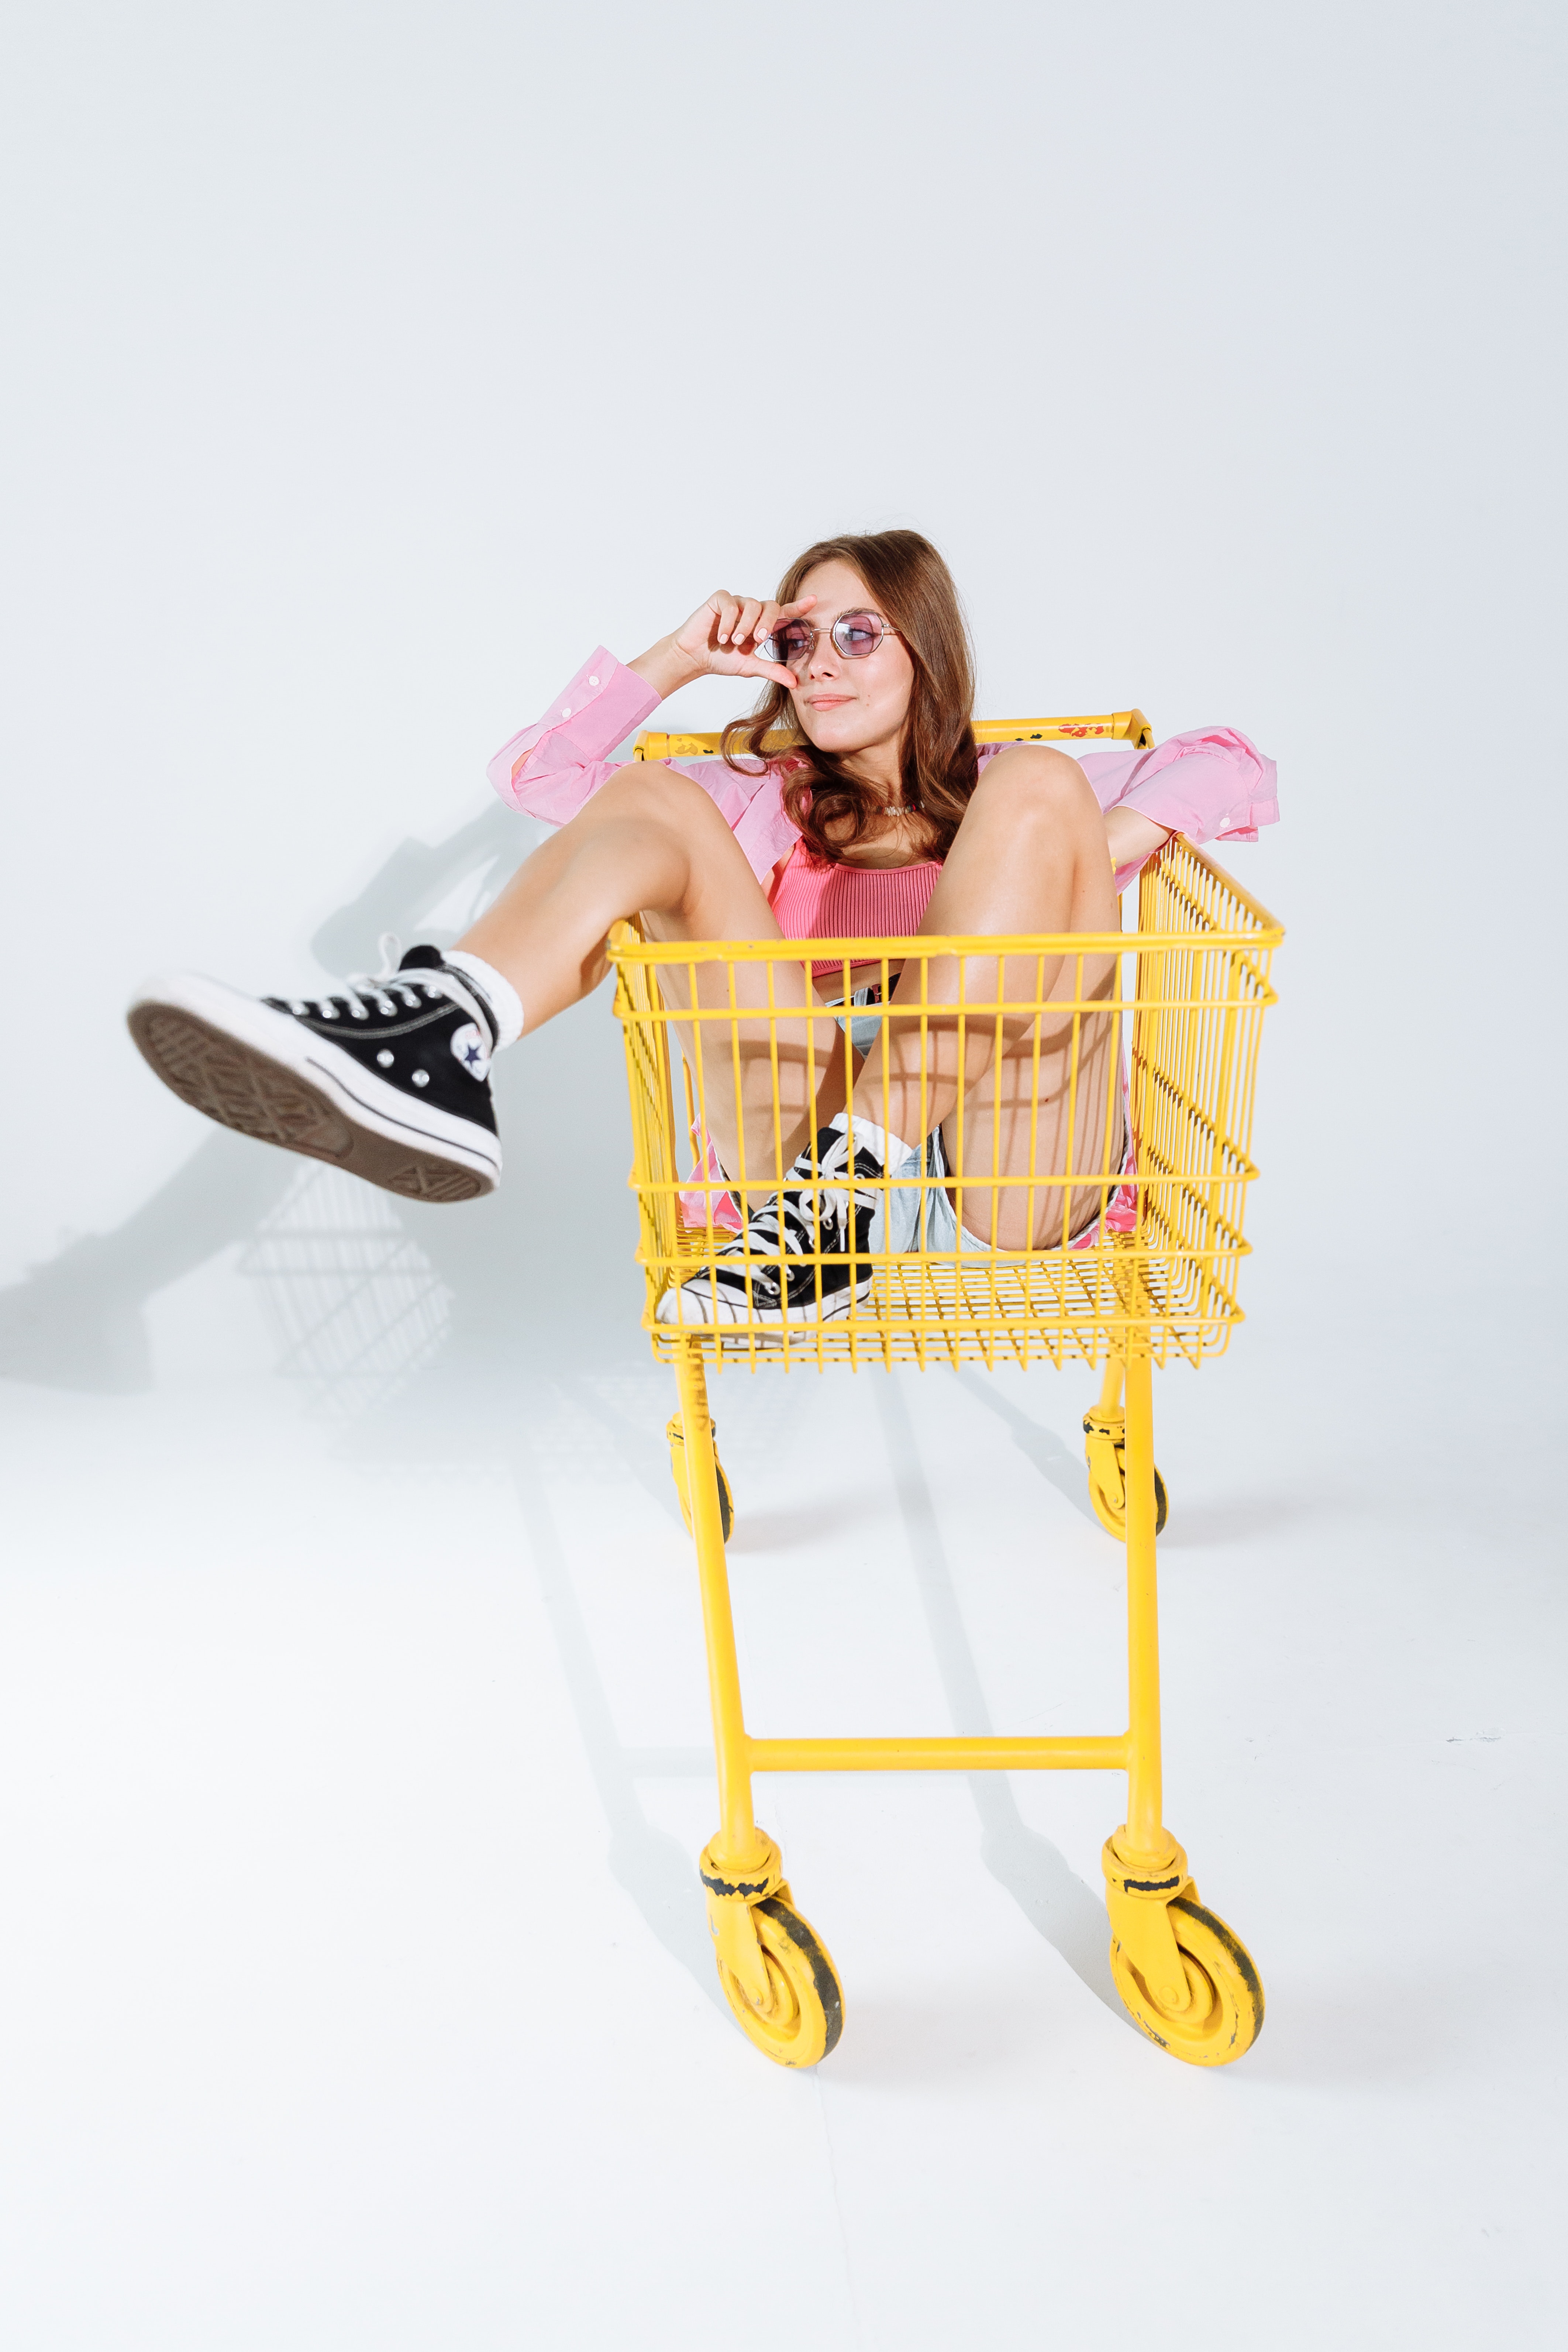
woman, shoe, sleeve, knee, t shirt, street fashion, thigh, shopping cart, fashion design, cart, shorts, chair, waist, eyewear, magenta, happy, human leg, electric blue, recreation, font, sitting, fashion accessory, leisure, fun, pattern, graphic design, child, photo shoot, bag, sandal, illustration